Syque Caesar

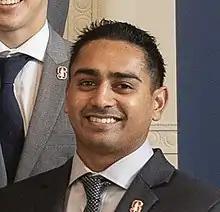
Caesar in 2019

Quazi Syque Caesar (born August 22, 1990) is a Bangladeshi-American gymnastics coach. A retired artistic gymnast, he represented Bangladesh at the 2012 Summer Olympics in London and was a captain of the Michigan Wolverines men's gymnastics team. He was an assistant coach for the Stanford Cardinal men's gymnastics team for over six years, was the head coach for the men's gymnastics athlete resident program at the U.S. Olympic & Paralympic Training Center until its dissolution in 2022, and is currently coaching at EVO Gymnastics.